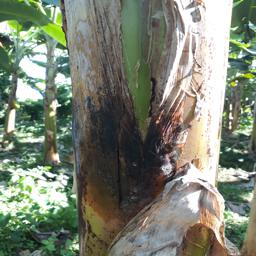
Label: PSEUDOSTEM WEEVIL